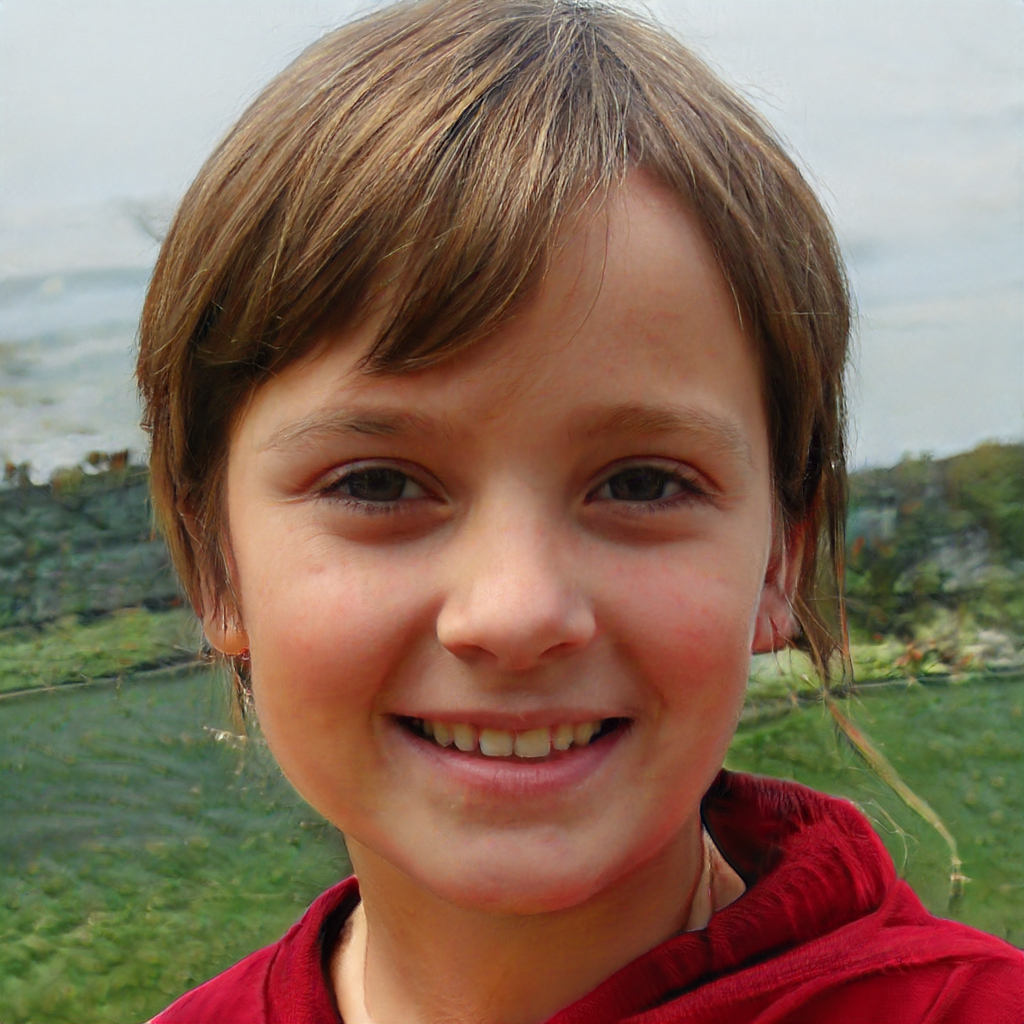
Portrait style: Real Portrait